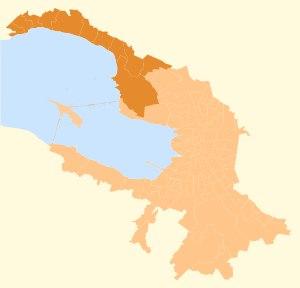
La ville fédérale de Saint-Pétersbourg en Russie est divisée en dix-huit divisions administratives, qui sont à leur tour subdivisés en districts, villes et communes urbaines ainsi qu'en okrougs municipaux.